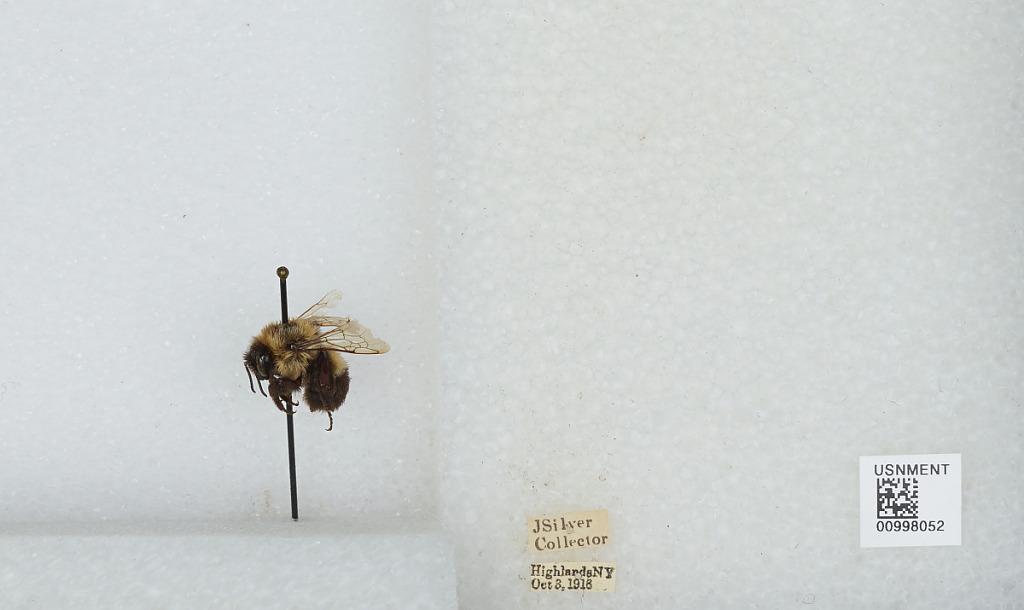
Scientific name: Bombus (Pyrobombus) impatiens Cresson
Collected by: J. Silver
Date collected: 1916-10-3
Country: United States
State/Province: New York
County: Orange
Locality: Highlands
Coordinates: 41.36, -74.0083